Cleddans

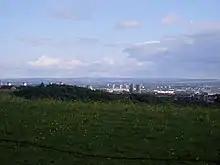
View to Glasgow from Cleddans Road

Cleddans was constructed between 142 and 154AD at the order of Roman Emperor Antoninus Pius. Quintus Lollius Urbicus, governor of Roman Britain at the time, initially supervised the effort. It was one of a string of forts and fortlets built to support the Antonine Wall; troop movement was facilitated by a road linking all the sites known as the Military Way. Antoninus Pius never visited Britain, whereas his predecessor Hadrian did. Pressure from the Caledonians may have led Antoninus to send the empire's troops further north. The wall, and Cleddans, was abandoned only eight years after completion, and the garrison relocated back to Hadrian's Wall. In 208 Emperor Septimius Severus re-established legions at the wall and ordered repairs; this has led to the wall being referred to as the Severan Wall. The occupation ended a few years later, and the wall was not occupied again.